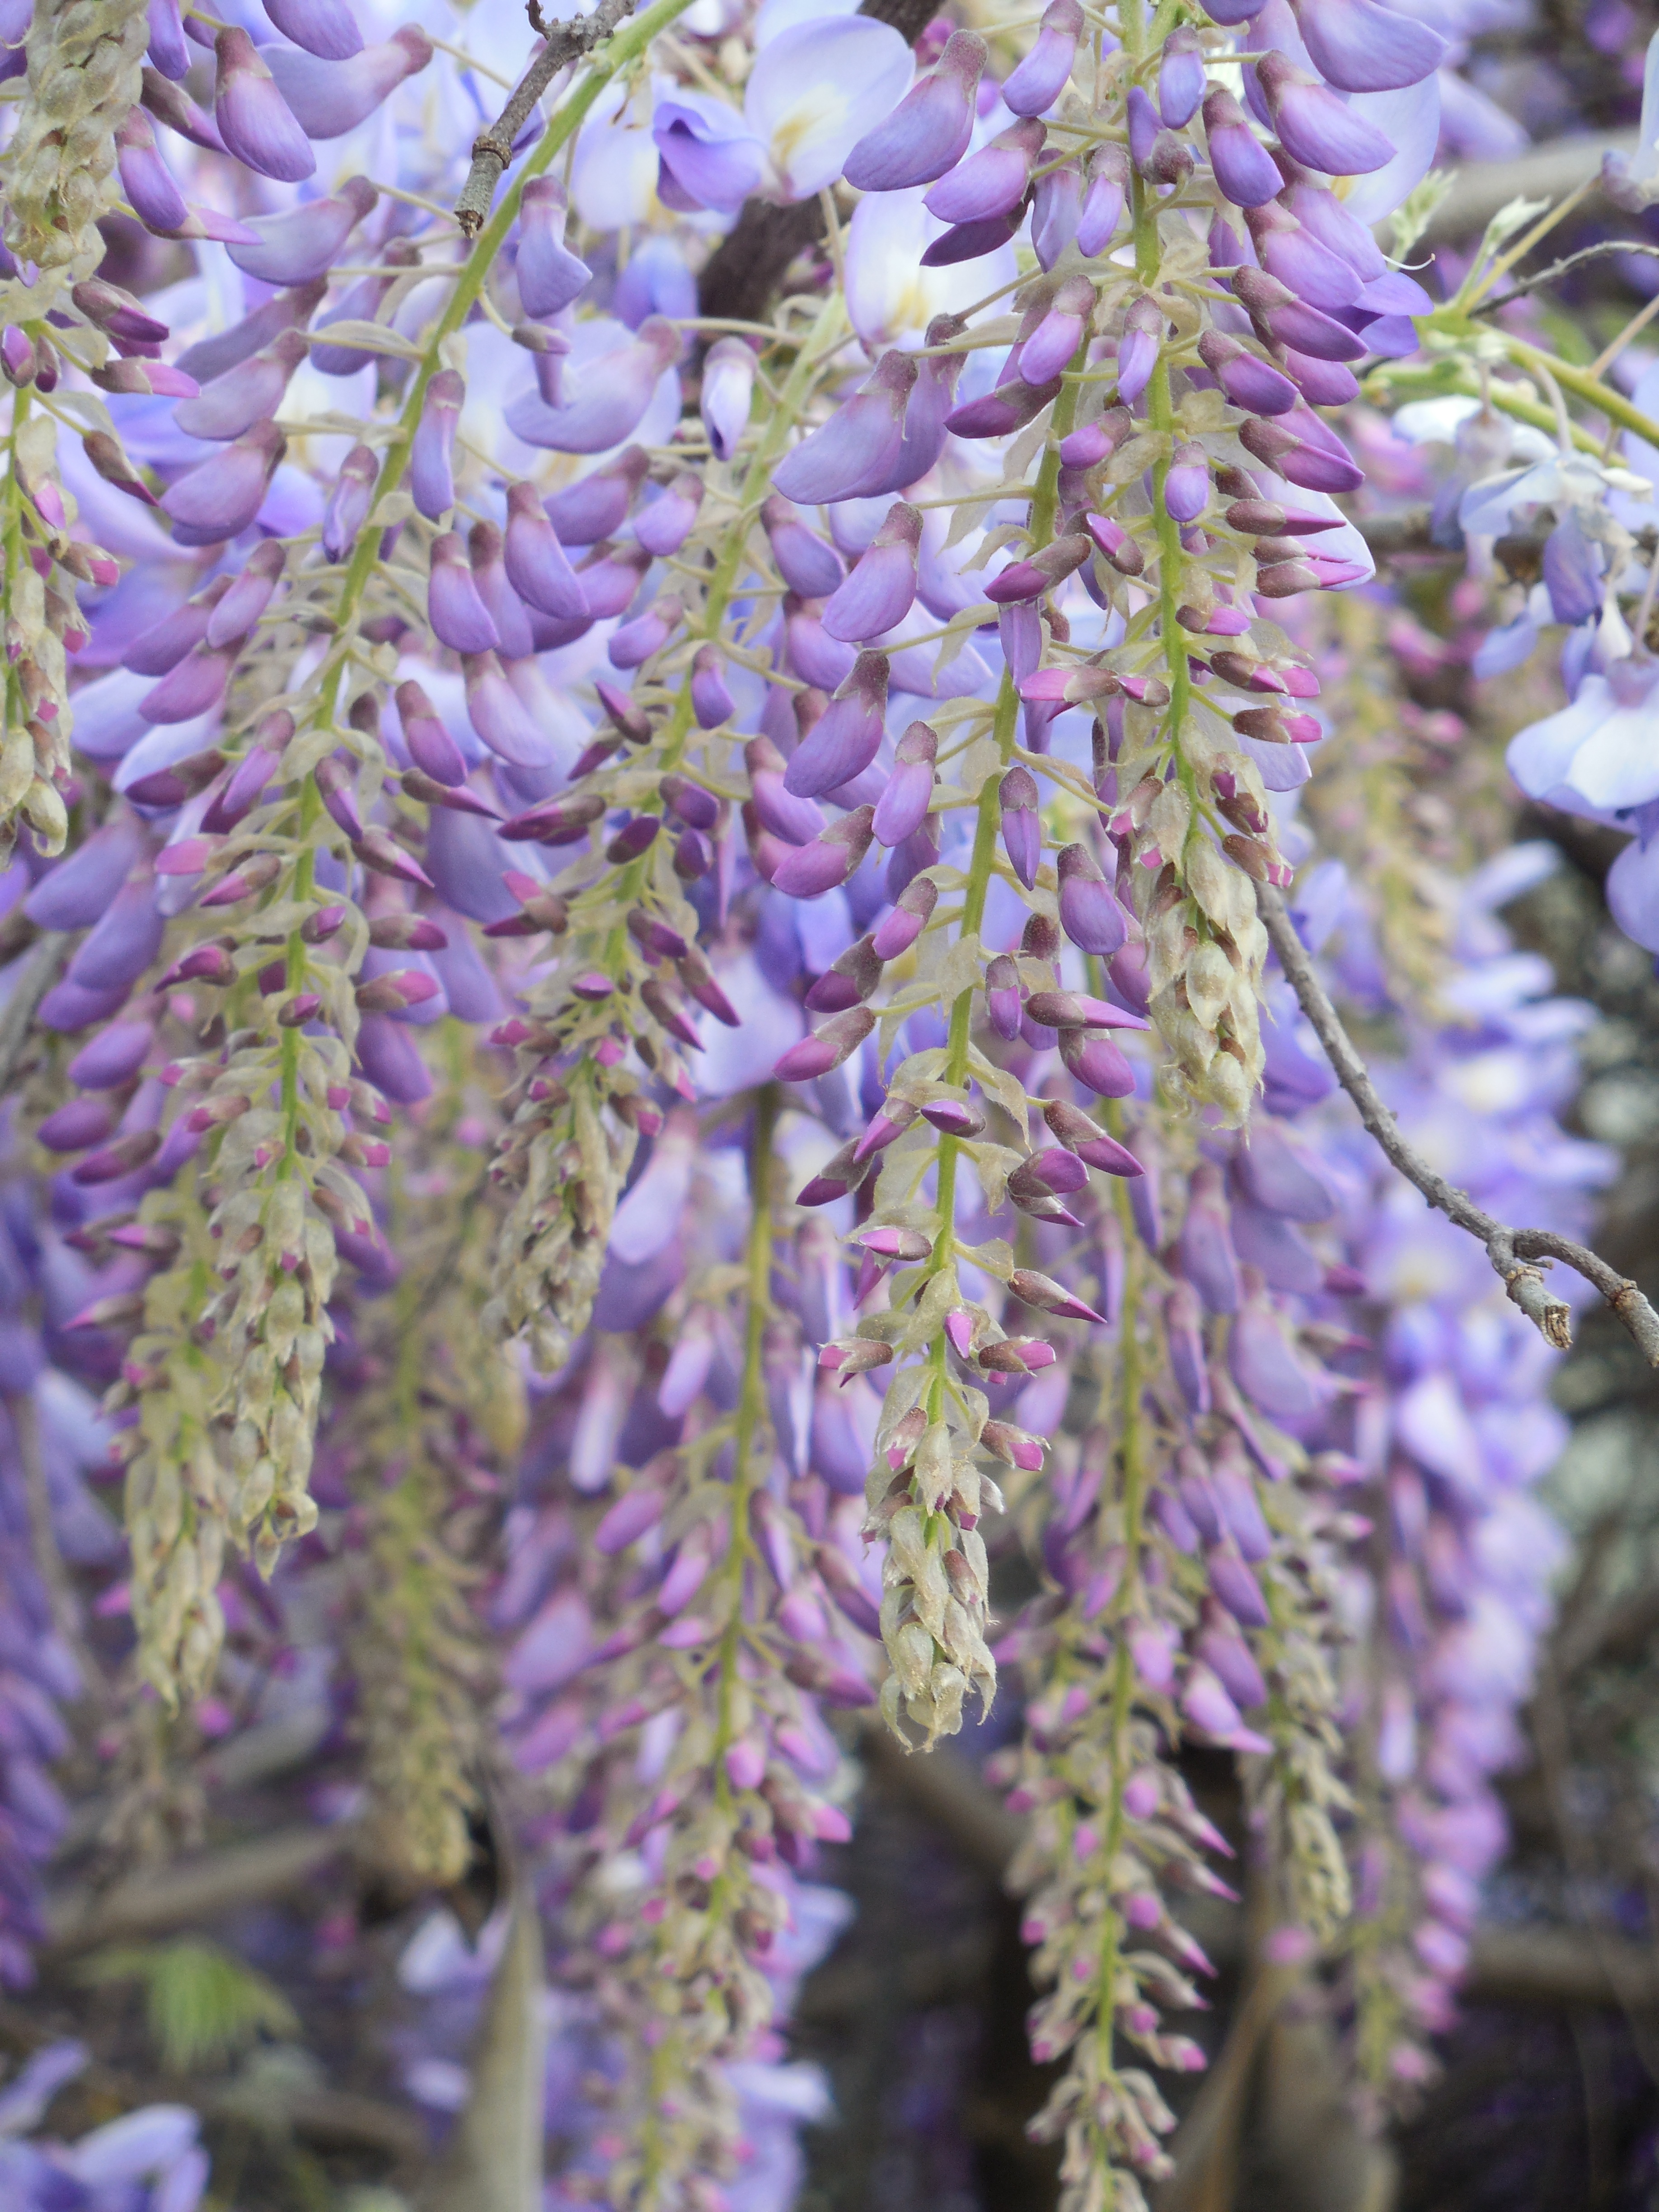
nature, branch, blossom, plant, vine, white, leaf, flower, purple, petal, bloom, summer, spring, green, color, botany, blooming, hanging, garden, flora, lavender, wildflower, pastel, shrub, violet, vertical, day, soft, lilac, cluster, bud, perfume, wisteria, digitalis, flowering plant, land plant